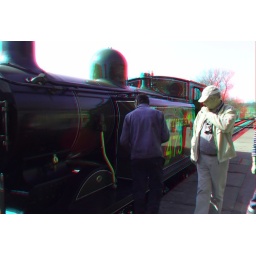
Bluebell railway Steam Locomotive No.473 in anaglyph 3D Stereo red cyan glasses to view